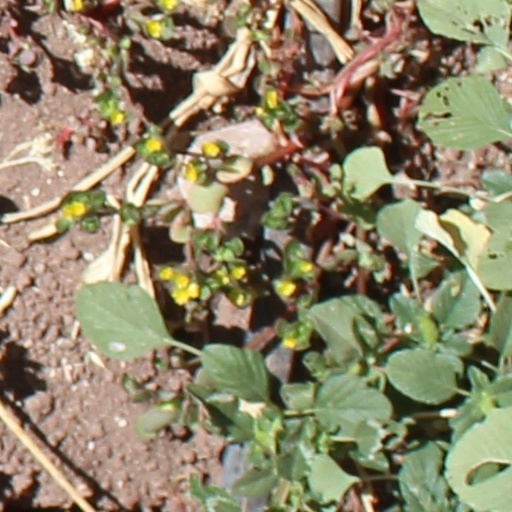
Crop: wheat